D. H. Burnham & Company

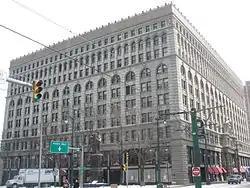
Ellicott Square Building, Buffalo, New York, 1896

D.H. Burnham and Company was an architecture firm based in Chicago, Illinois. As successor to Burnham and Root, the name was changed once John Root died in 1891. Root was the chief consulting architect for the World's Columbian Exposition. After Root's death, Daniel Burnham took that title along with his old title of Chief of Construction.